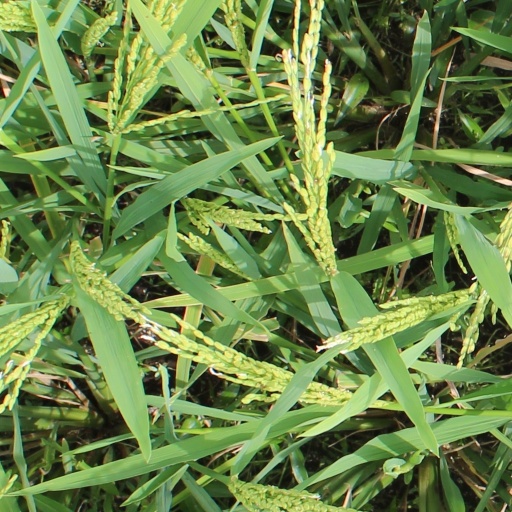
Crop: rice